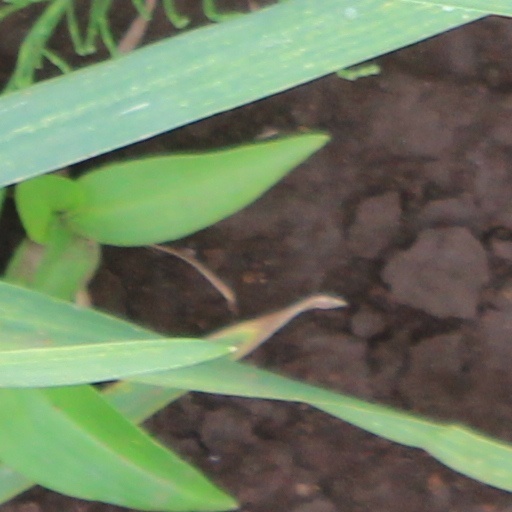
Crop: wheat